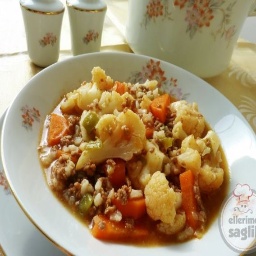
Label: Cauliflower_recipes